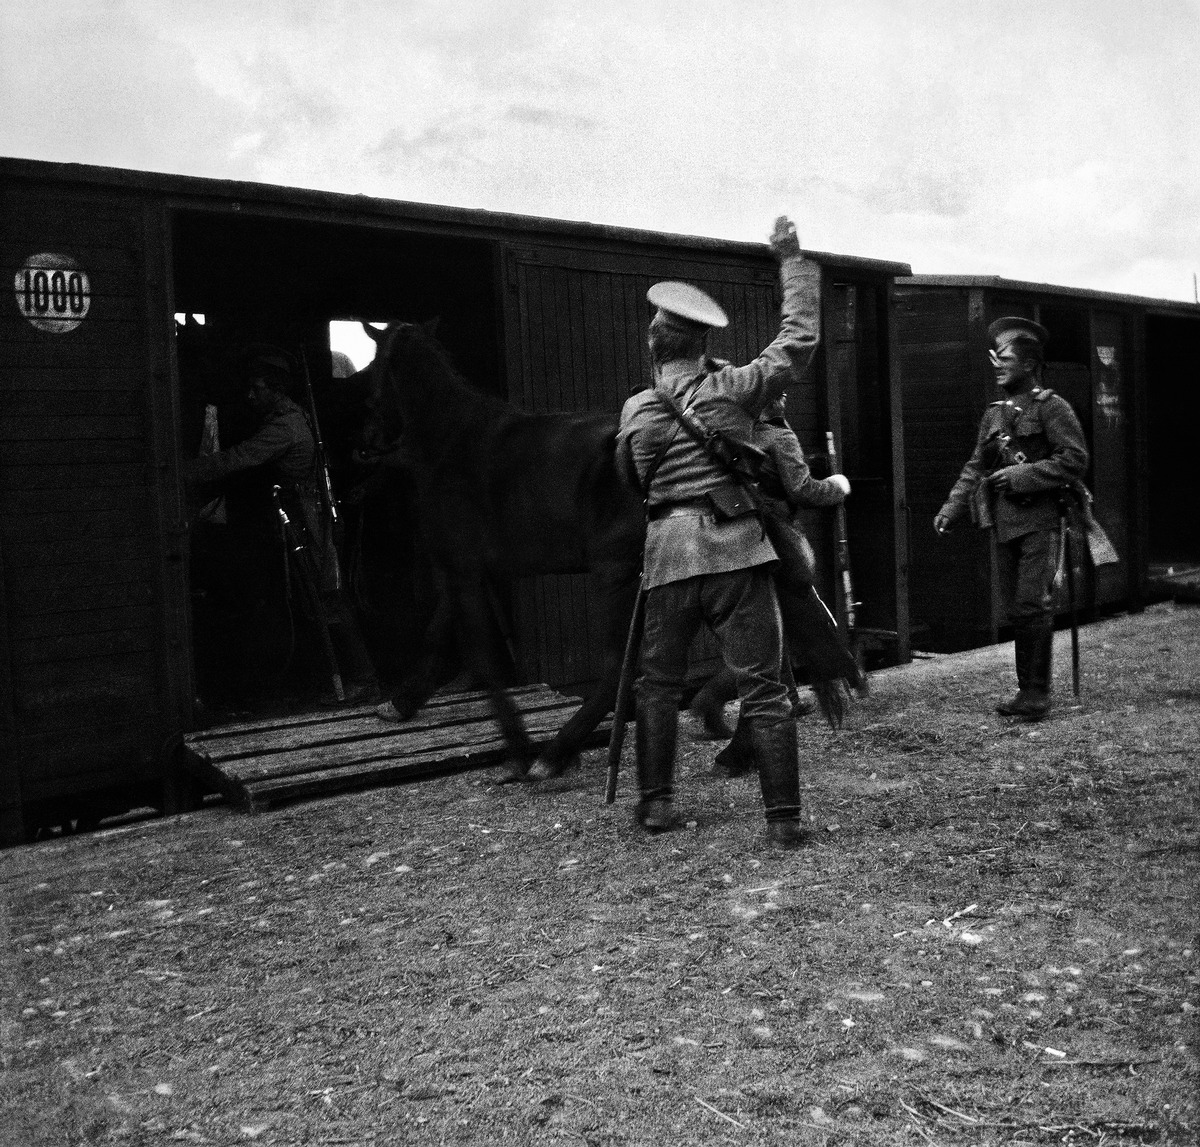
Ensimmäinen maailmansota
sisällön kuvaus: Ensimmäinen maailmansota. Töölön tavara-asema toimi sota-ajan kuljetusten näyttämönä. Kasakat ohjaamassa hevosia junaan vuonna 1914. mustavalkoinen
Kuvaaja: Timiriasew, Ivan, valokuvaaja
Ajankohta: kuvausaika 1914
Paikka: Suomi, Uusimaa, Helsinki, Kluuvi Helsinki, Helsinki
Aiheet: sodat, ensimmäinen maailmansota, sotilaat, sotaväki, kasakat, venäläiset, sotilaspuvut, hevoset, rautatiekuljetus, rautatiekalusto, ratapihat, junat